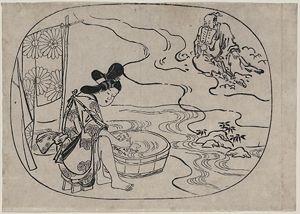
Sugimura Jihei, actif de 1681 à 1698 et généralement désigné sous le nom de Sugimura, ou parfois sous celui de Jihei, est un artiste japonais d'estampes ukiyo-e, qui vécut au XVIIᵉ siècle.